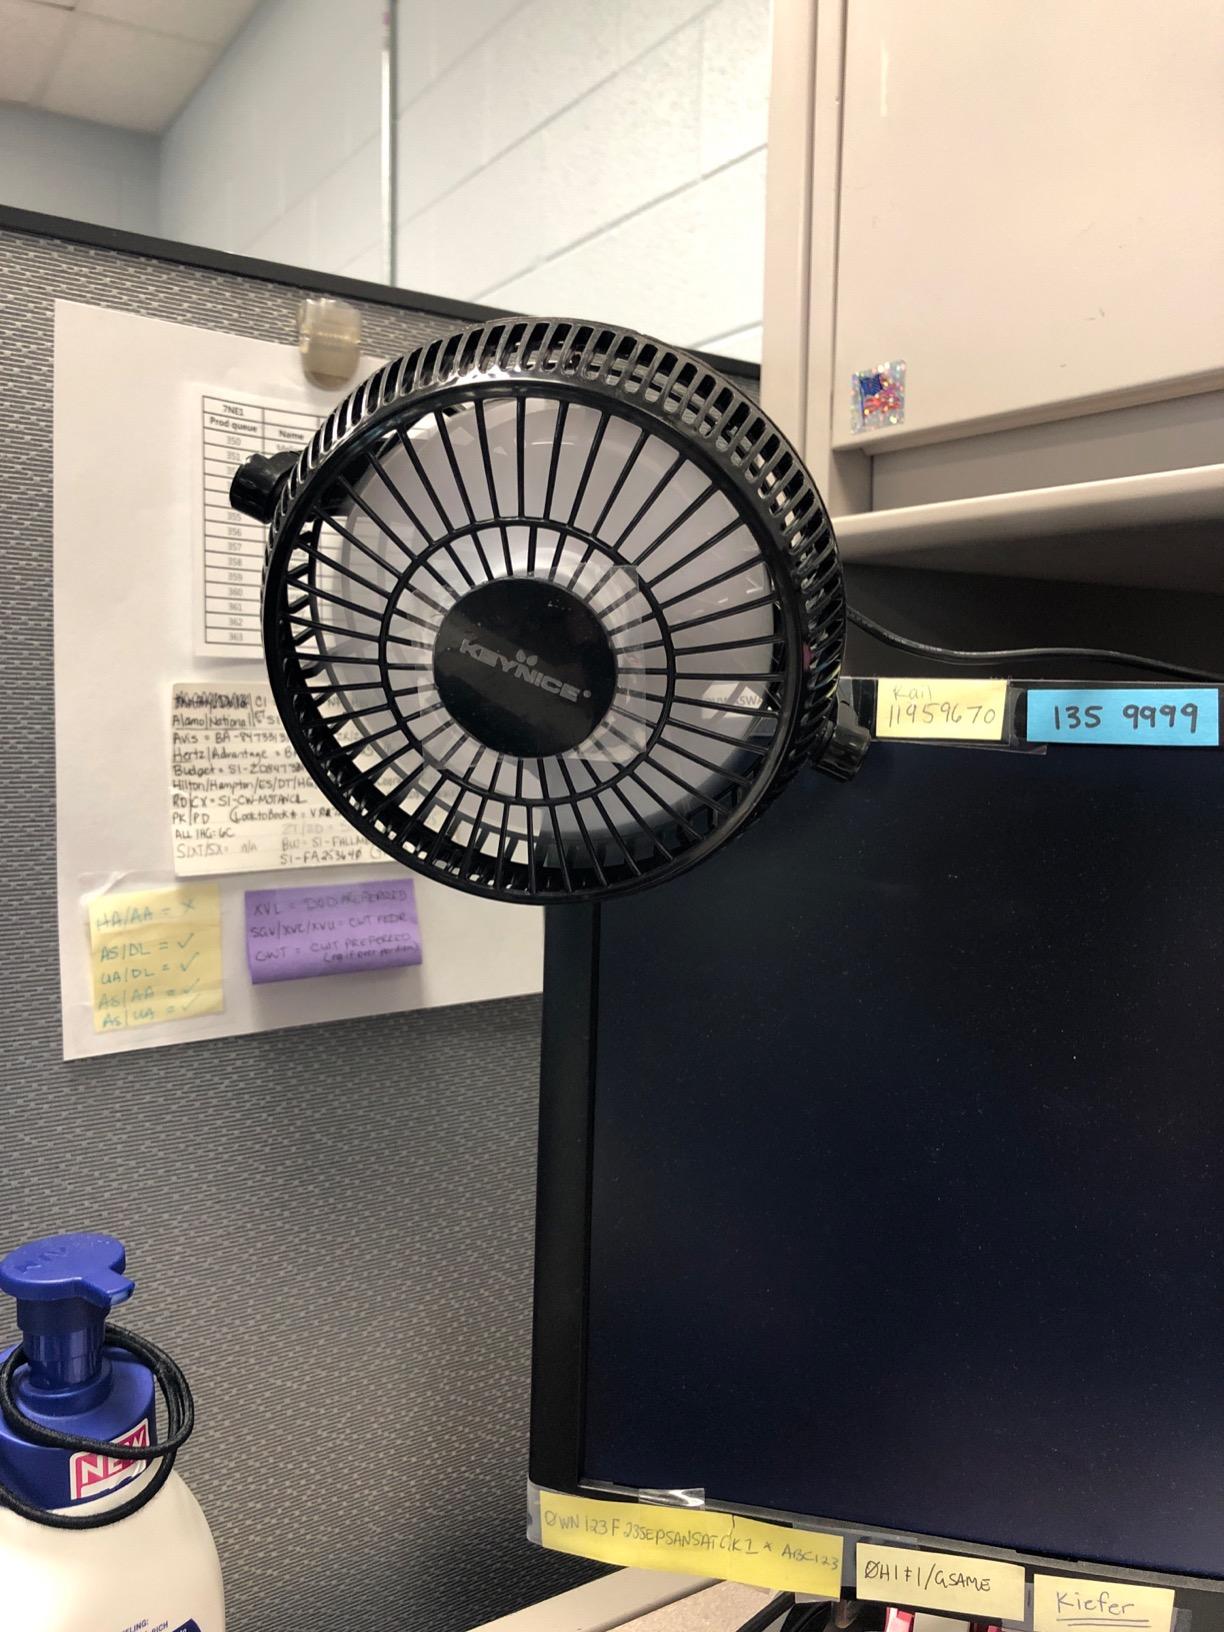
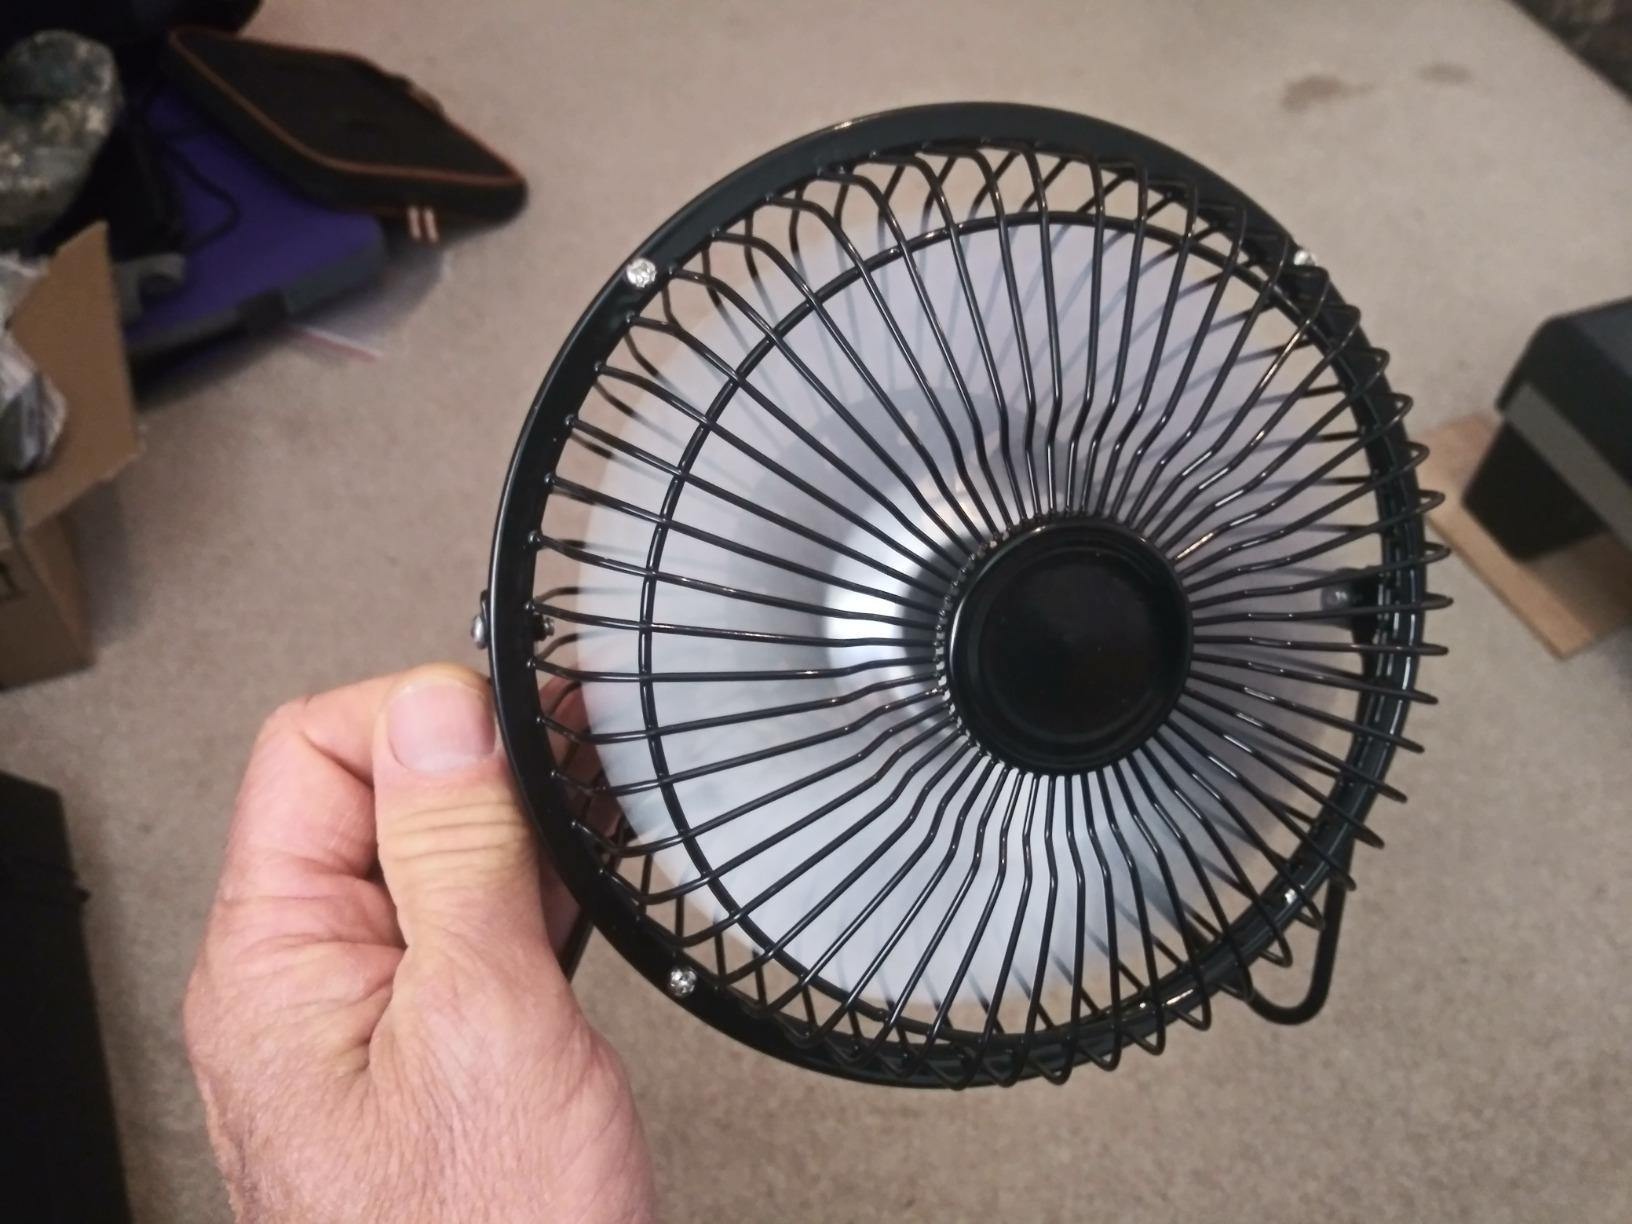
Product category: fan
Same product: no